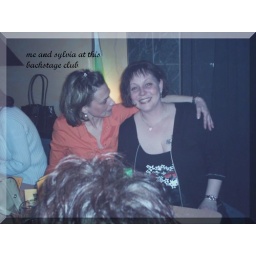
me (with black clothe) and one of my girl at the backstage club in Giessen at a b-day party ...